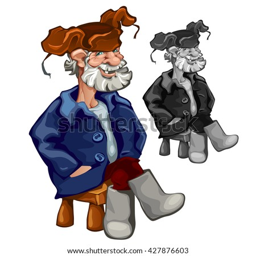
old man in winter clothes sitting on the bench .